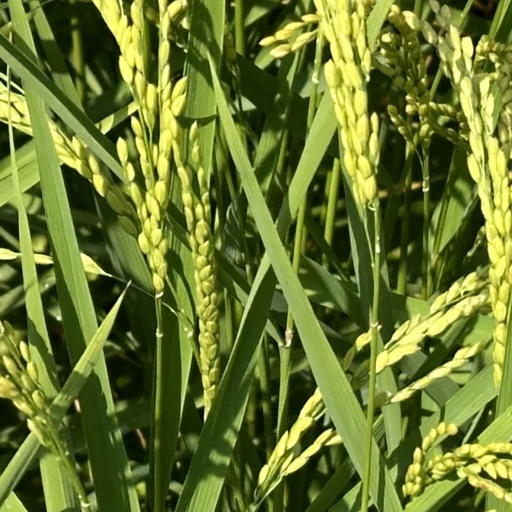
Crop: rice